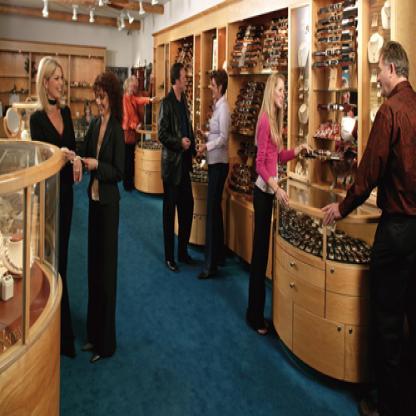
Scene: Indoor